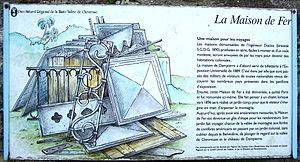
Panneau d'information sur la Maison de Fer à Dampierre-en-Yvelines (Yvelines, France)
La Maison de Fer est située rue Pierreuse, sur le plateau au-dessus du village de Dampierre-en-Yvelines dans le département des Yvelines en France.